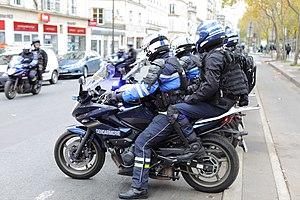
Les Brigades de répression des actions violentes motorisées sont des brigades mobiles constituées de binômes à moto, intervenant à Paris lors de violences urbaines, créées en mars 2019 par le préfet de police de Paris Didier Lallement dans le cadre du mouvement des Gilets jaunes. Il existe également des unités de type BRAV-M dans d'autres villes de France, comme par exemple à Toulouse ou Bordeaux.
L'escadron motocycliste de la Garde républicaine est une unité de la garde républicaine chargée de missions de sécurité et de représentation.
Dans la Gendarmerie française, chaque escadron de gendarmerie mobile et chaque compagnie de la Garde républicaine comporte un peloton d'intervention ou « PI ». Le PI est un peloton organique et à ce titre assure les mêmes missions que les autres pelotons de son escadron mais il remplit également des missions plus spécialisées — au profit de son unité ou d'autres unités de la Gendarmerie — pour lesquelles ses personnels ont été sélectionnés, entraînés et équipés, en l'occurrence :